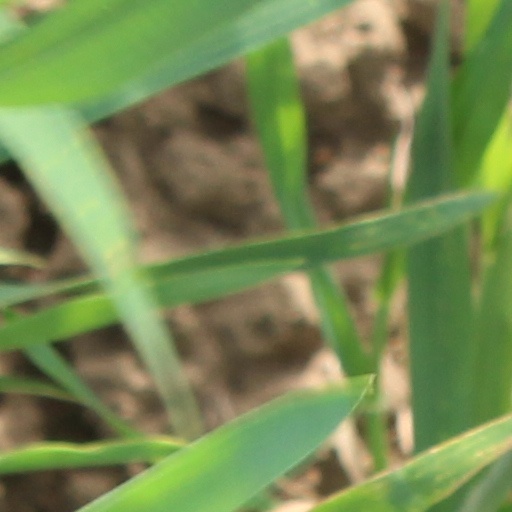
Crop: wheat